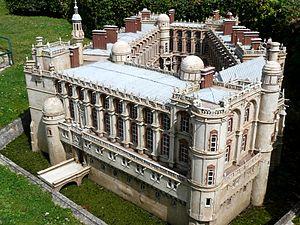
Le château de Saint-Germain-en-Laye, appelé aussi « Château Vieux » par opposition au « Château Neuf », est une ancienne résidence des rois de France. Il a été le lieu de signature de nombreux traités de paix et d'édits royaux.
Le département des Yvelines est une terre de tradition culturelle et littéraire. Dans les Yvelines, ce sont près de 800 associations, bénévoles, professionnels et collectivités territoriales qui œuvrent ensemble pour le développement culturel.